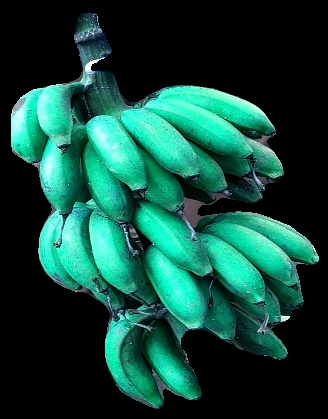
Variety: rasbale
Grade: grade3